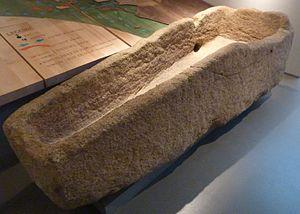
Sarcophage mérovingien dit de saint Budoc, réutilisé comme abreuvoir. Il évoque les auges de pierre grâce auxquelles, selon les légendes, les saints bretons auraient traversé la Manche (en granite taillé, datant du 5e au 8e siècle, trouvé à Dol-de-Bretagne)
Dol-de-Bretagne est une commune française située dans le département d'Ille-et-Vilaine, en région Bretagne.
Saint Budoc ou Budocus ou Budeaux ou Bothmael ou Budog est un saint breton, originaire du Pays de Galles, qui aurait établi une école monastique sur l'Île Lavrec, dans l'archipel de Bréhat dans la deuxième moitié du Vᵉ siècle ou du VIᵉ siècle.